Spacewar!

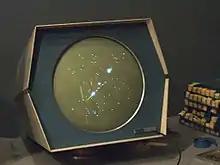
Spaceships and stars on a round monitor

In the early 1970s, "Spacewar!" migrated from large computer systems to a commercial setting as it formed the basis for the first two coin-operated video games. While playing "Spacewar!" at Stanford sometime between 1966 and 1969, college student Hugh Tuck remarked that a coin-operated version of the game would be very successful. While the high price of a minicomputer prevented such a game from being feasible then, in 1971 Tuck and Bill Pitts created a prototype coin-operated computer game, "Galaxy Game", with a PDP-11, though they never produced more than two prototypes exhibited at Stanford. Around the same time, a second prototype coin-operated game based on "Spacewar!", "Computer Space", was developed by Nolan Bushnell and Ted Dabney, which would become the first commercially sold arcade video game and the first widely available video game of any kind. Though Tuck felt that "Computer Space" was a poor imitation of "Spacewar!" and his "Galaxy Game" a superior adaptation, many players believed both arcade games to be upgraded variants of "Spacewar!".